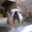
Label: dog